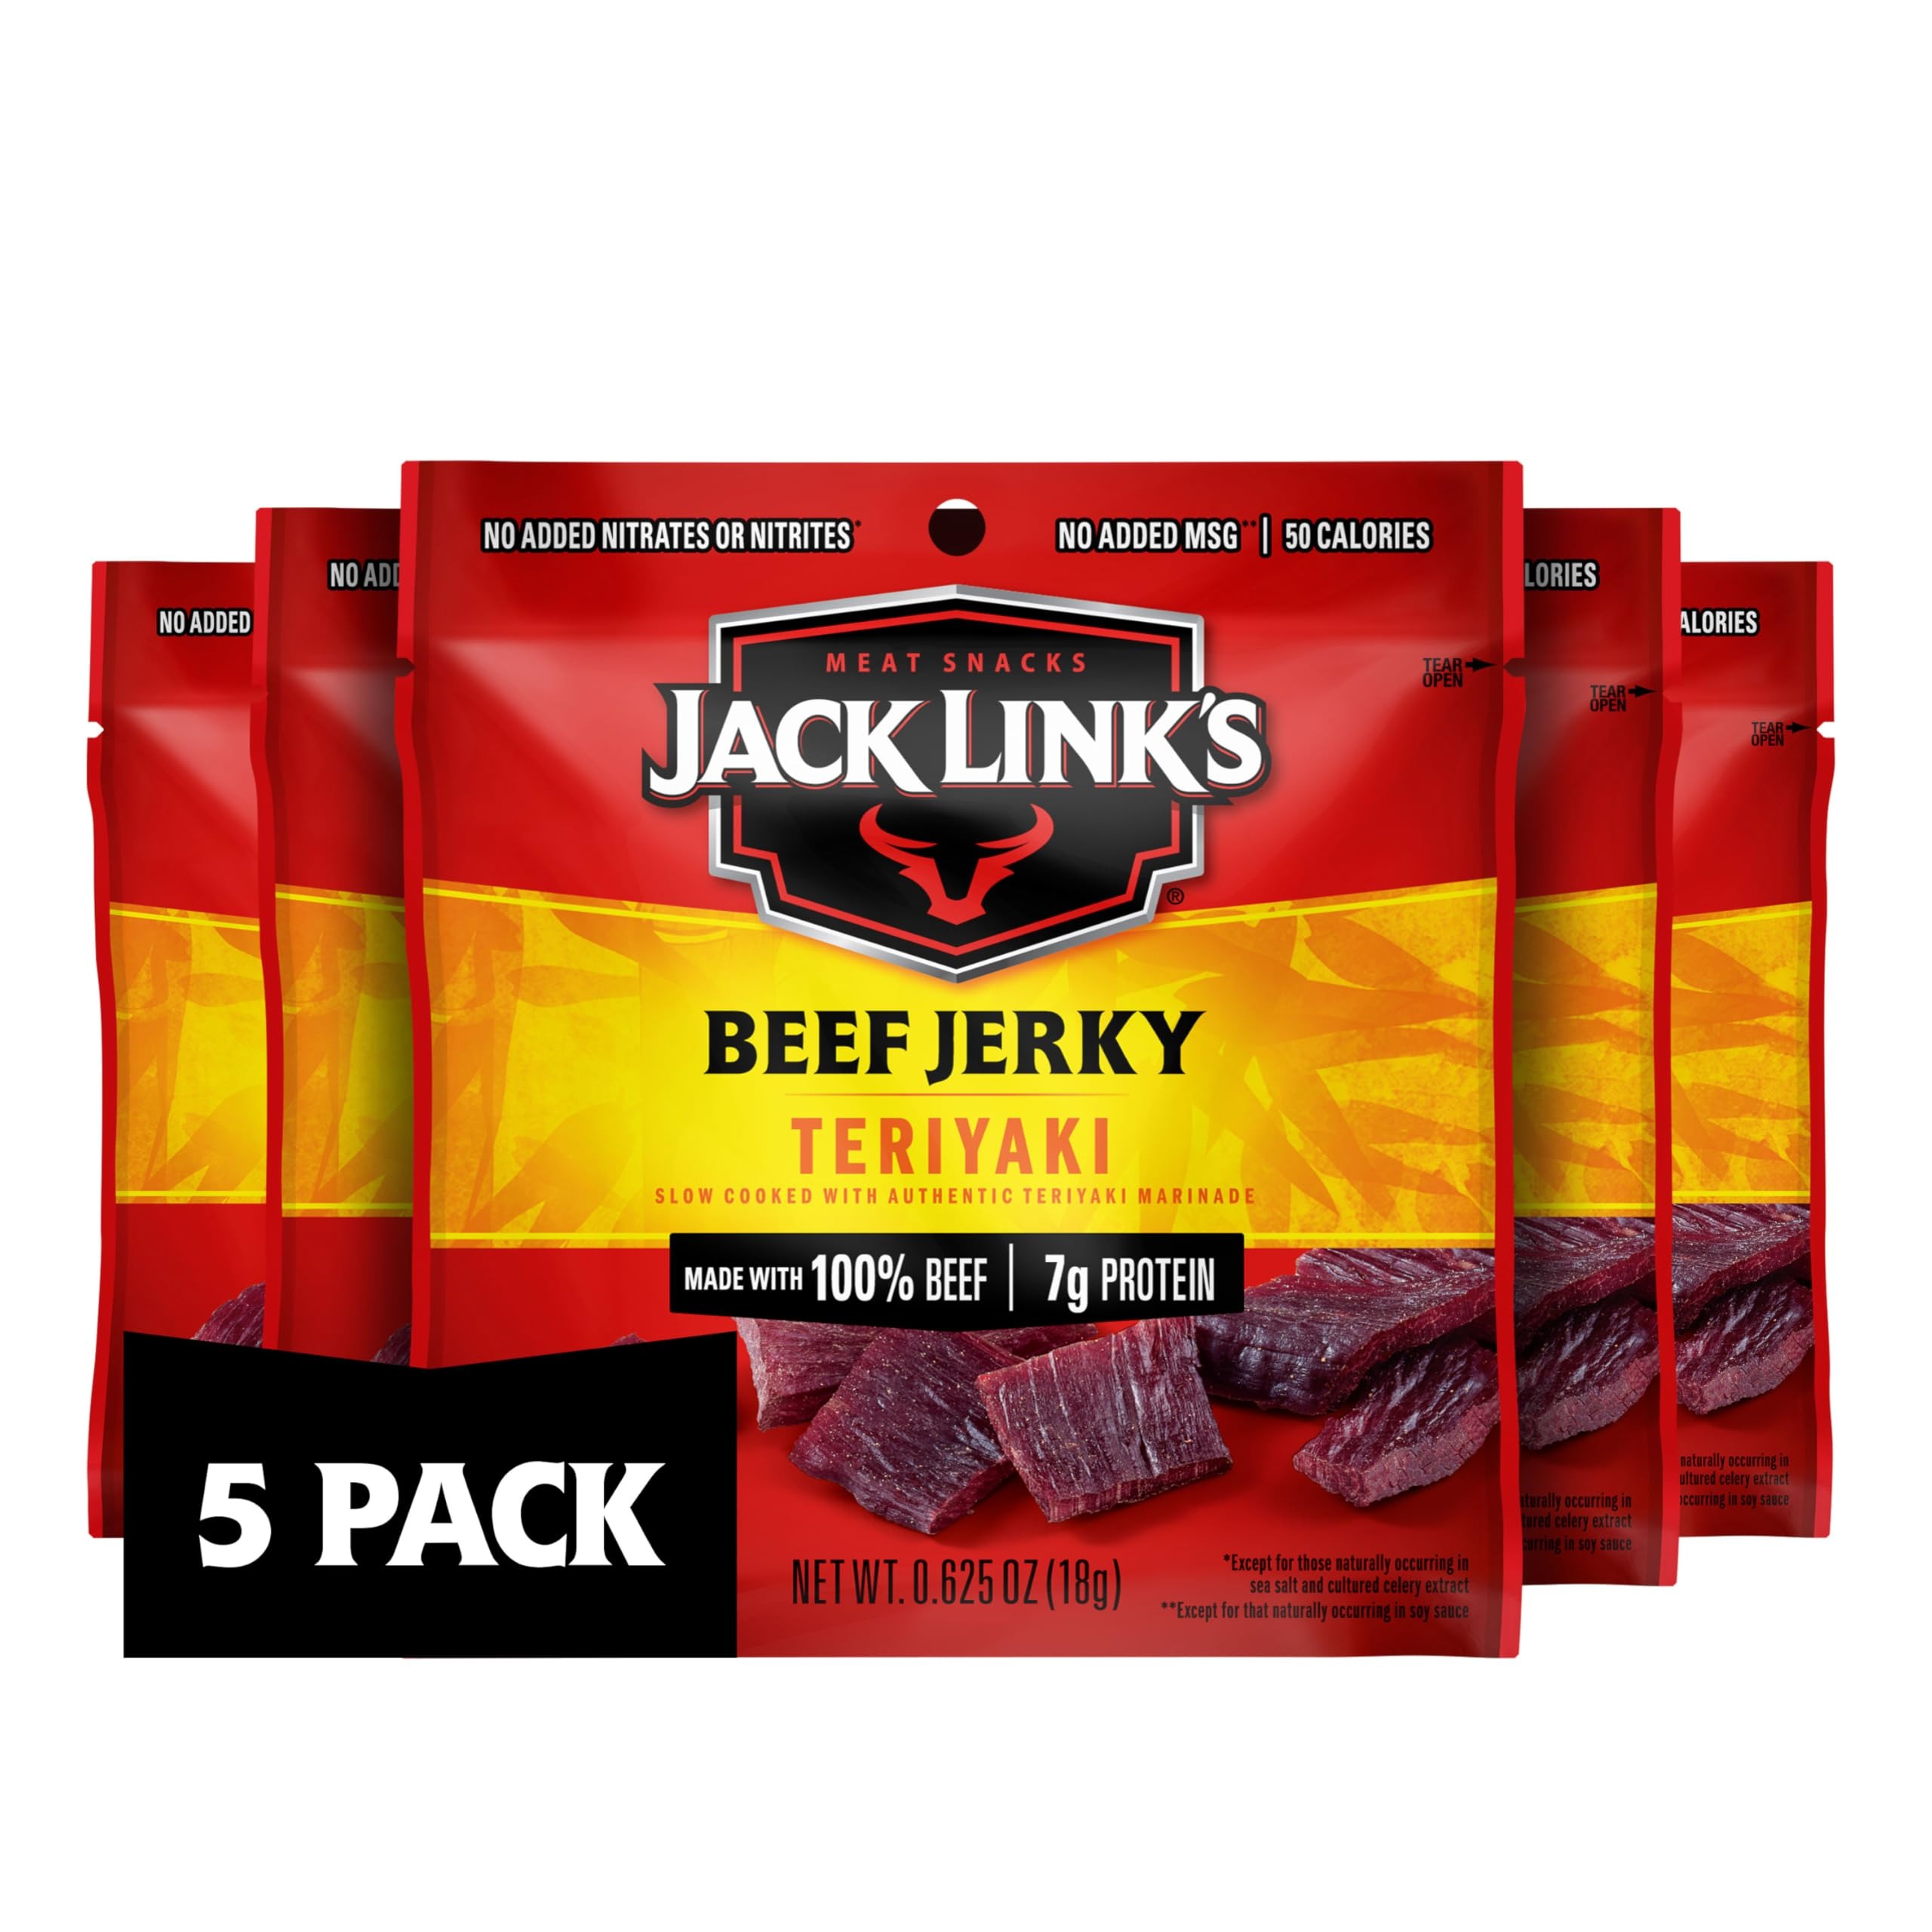
Item Name: Jack Link's Beef Jerky, Teriyaki, Multipack Bags – Flavorful Meat Snacks for Lunches, Ready to Eat Protein Snacks, Individual Packs - 7g of Protein, Made with 100% Beef – 0.625 oz (Pack of 5)
Bullet Point 1: CONTAINS 7g OF PROTEIN: Protein is an essential part of a balanced diet and Jack Link's Teriyaki Beef Jerky is a delicious way to get more. With 7g of protein and 50 calories per serving, it's a perfect protein snack for hunting season
Bullet Point 2: 5 COUNT BEEF JERKY SNACK PACK: This pack contains 5, 0.625 oz. single-serving bags so you always have a tasty meat snack on hand. Pack in lunches, bring to work, or take hunting to help power through anything the day might throw your way
Bullet Point 3: MADE WITH 100% BEEF: Our Jack Link's Teriyaki Beef Jerky is made of lean cuts of 100% beef. The taste is so great that it makes a great jerky gift for men or women alike! Kids and teens can stay fueled up at school too with great tasting Jack Link's
Bullet Point 4: FULL ON FLAVOR: We (arguably) didn't invent jerky, we just created the flavor that put it on the map. Our Teriyaki Beef Jerky is marinated with a blend of soy, garlic, ginger and brown sugar and slow cooked over hardwood smoke for a sweet and mild flavor
Bullet Point 5: LUNCHBOX READY: Ready to eat snack packs require no refrigeration and are a great way to get protein in your kids' lunch (or yours). The perfect school snacks you can buy in bulk. No leftovers. In fact, we wouldn't be surprised if they ask for two bags
Value: 3.125
Unit: Ounce

Price: 6.74